Petersham railway station

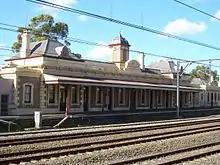
Former Petersham station building

Petersham Station was opened on 6 January 1857 as a halt. A goods yard was established in 1882 and soon afterwards plans were prepared to quadruplicate the main line from Sydney to Homebush. This resulted in a further reorganisation of the Petersham yard so that the main station building was sited "up" on the platform and a new iron footbridge was built to cross the new railway and connect up with a new island platform where the earlier building was demolished and replaced by an elegantly designed curved roof structure.